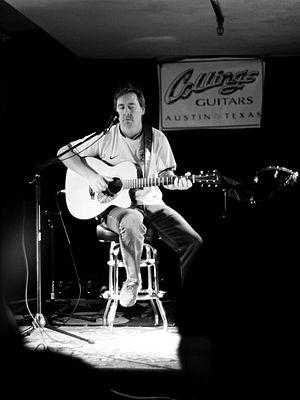
Le Crossroads Guitar Festival est un festival de musique créé en 1999 par Eric Clapton, à forte influence rock. Ce dernier choisit les musiciens qui se produisent sur scène ; Clapton déclare qu'ils font partie des meilleurs et qu'ils ont gagné son respect.